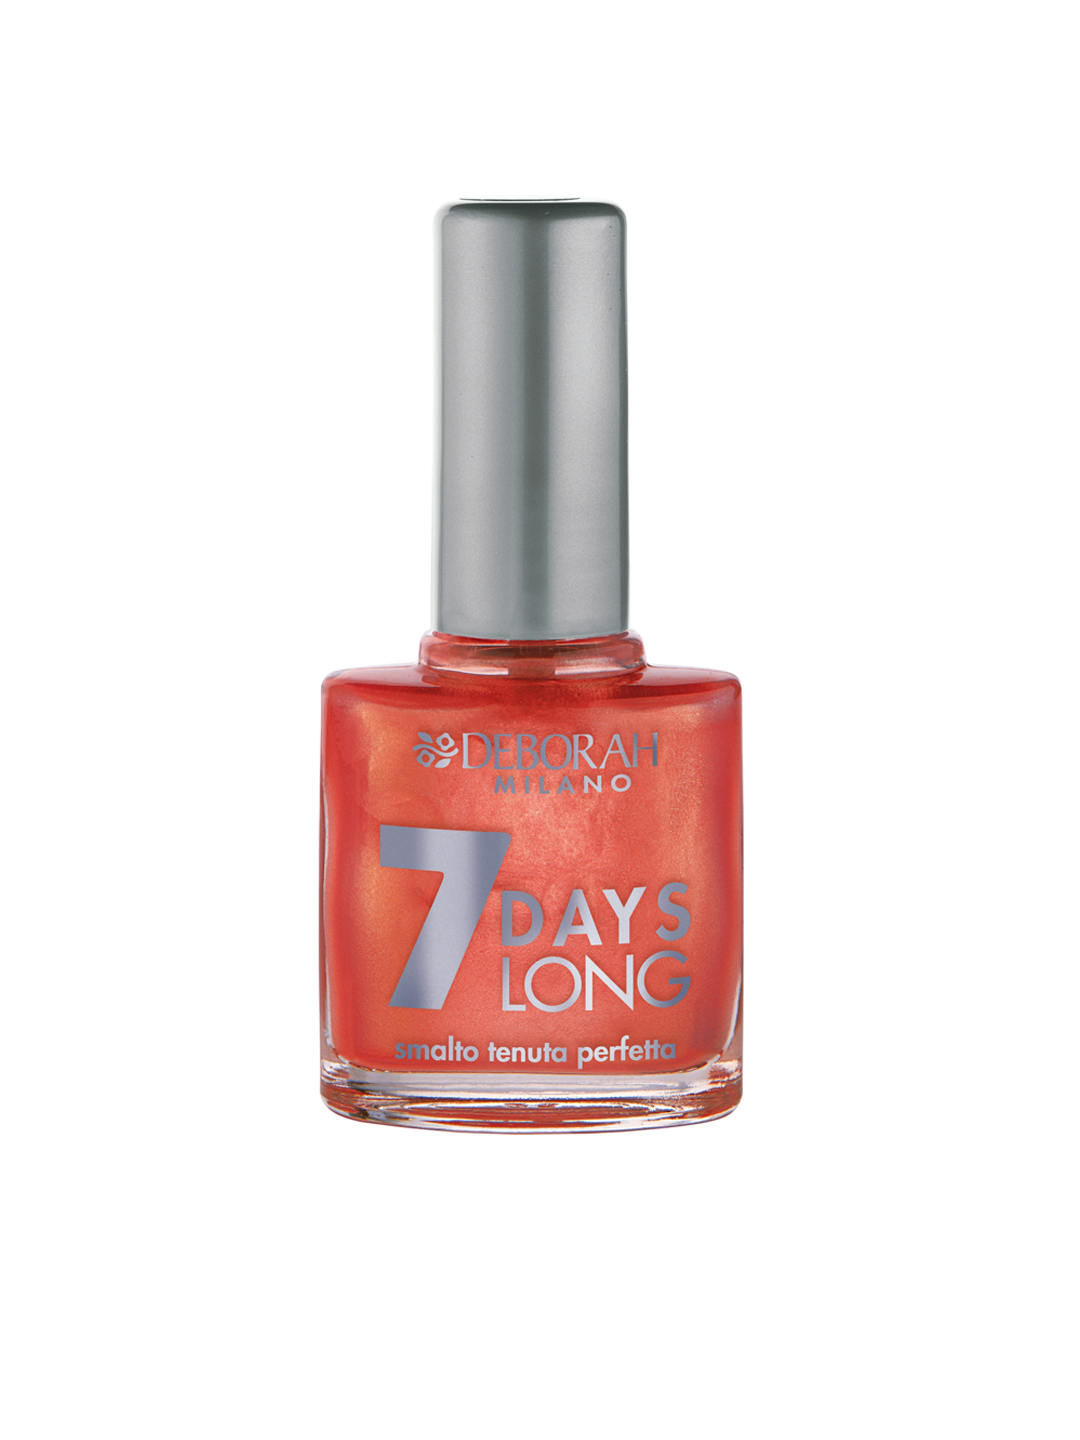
Deborah Orange 7 Days Long Nail Polish 835
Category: Personal Care / Nails / Nail Polish
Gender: Women
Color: Orange
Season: Spring 2017
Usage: NA